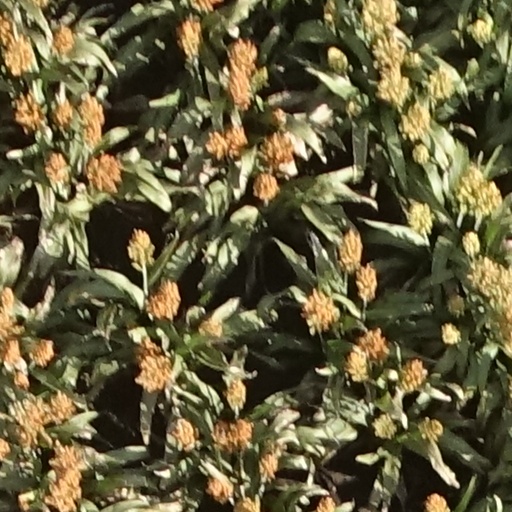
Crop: sorghum